Thom Block

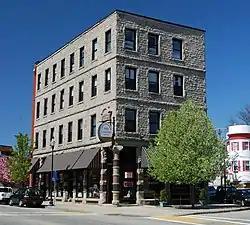

The Thom Block is an historic mixed-used commercial and residential building at 83-89 Main Street in Milford, Massachusetts. It is distinctive as being Milford's only building to be built out of locally quarried granite. The four-story building was built in 1891; its interior was gutted by fire shortly before its construction was completed. It originally housed three retail spaces on the ground floors, and two residential units on each of the upper floors.